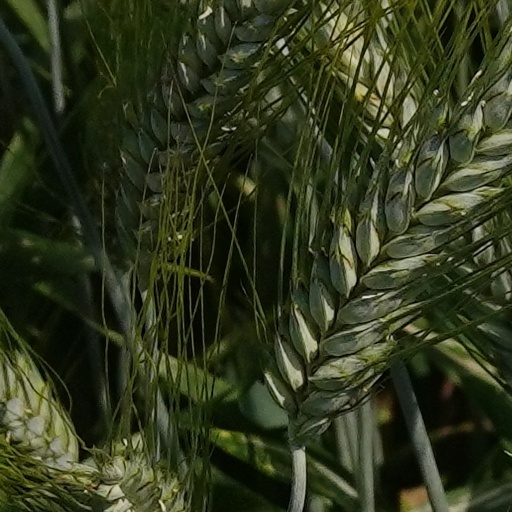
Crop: wheat